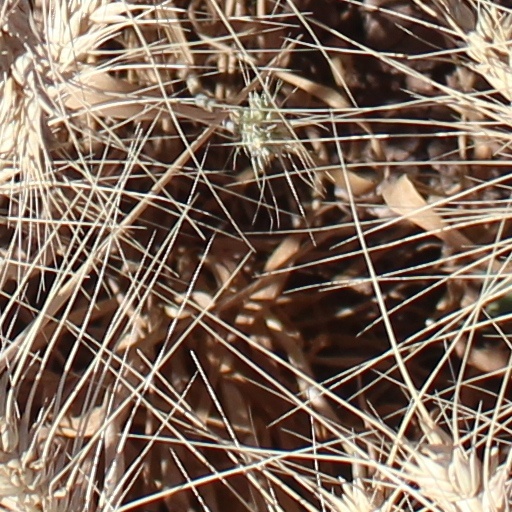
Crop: wheat